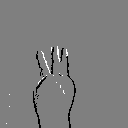
ASL letter: w